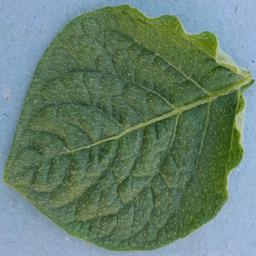
Label: Potato___Healthy